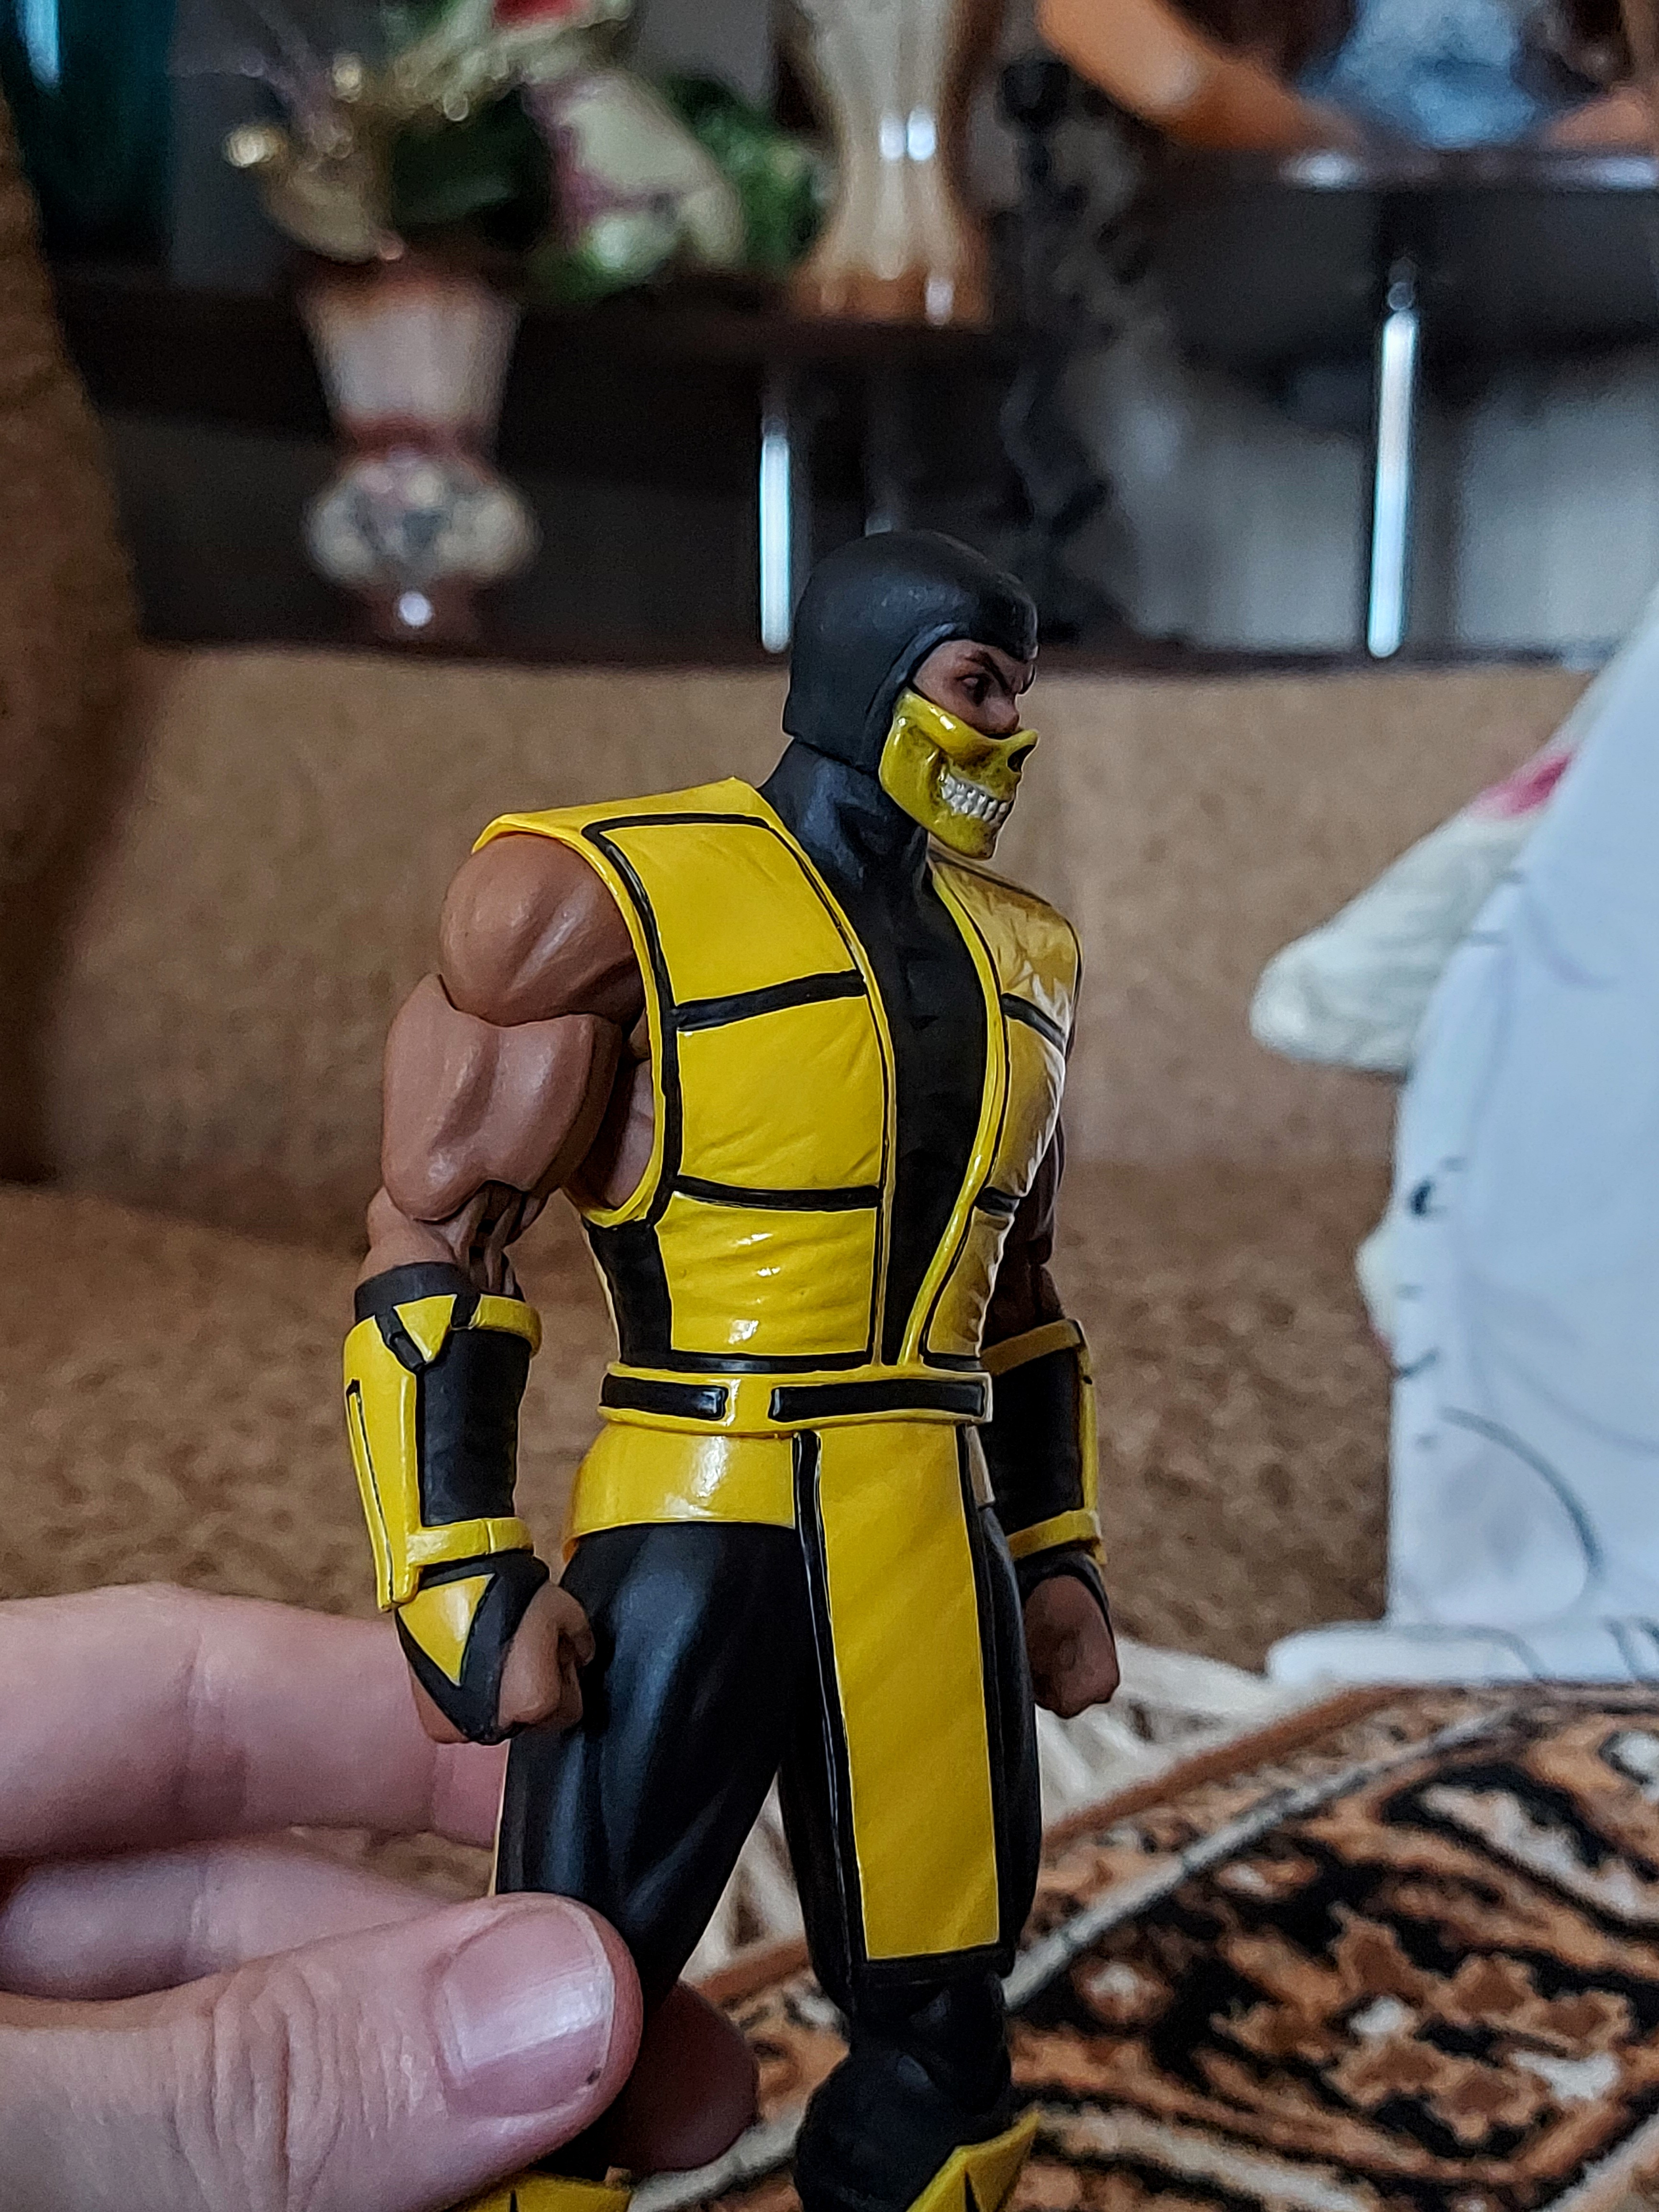
scorpion, storm, collectibles, toy, flowerpot, sleeve, cape, armour, houseplant, justice league, fictional character, event, costume, action figure, fiction, hero, figurine, superhero, batman, personal protective equipment, wolverine, knight, hat, metal, belt, costume design, action film, cosplay